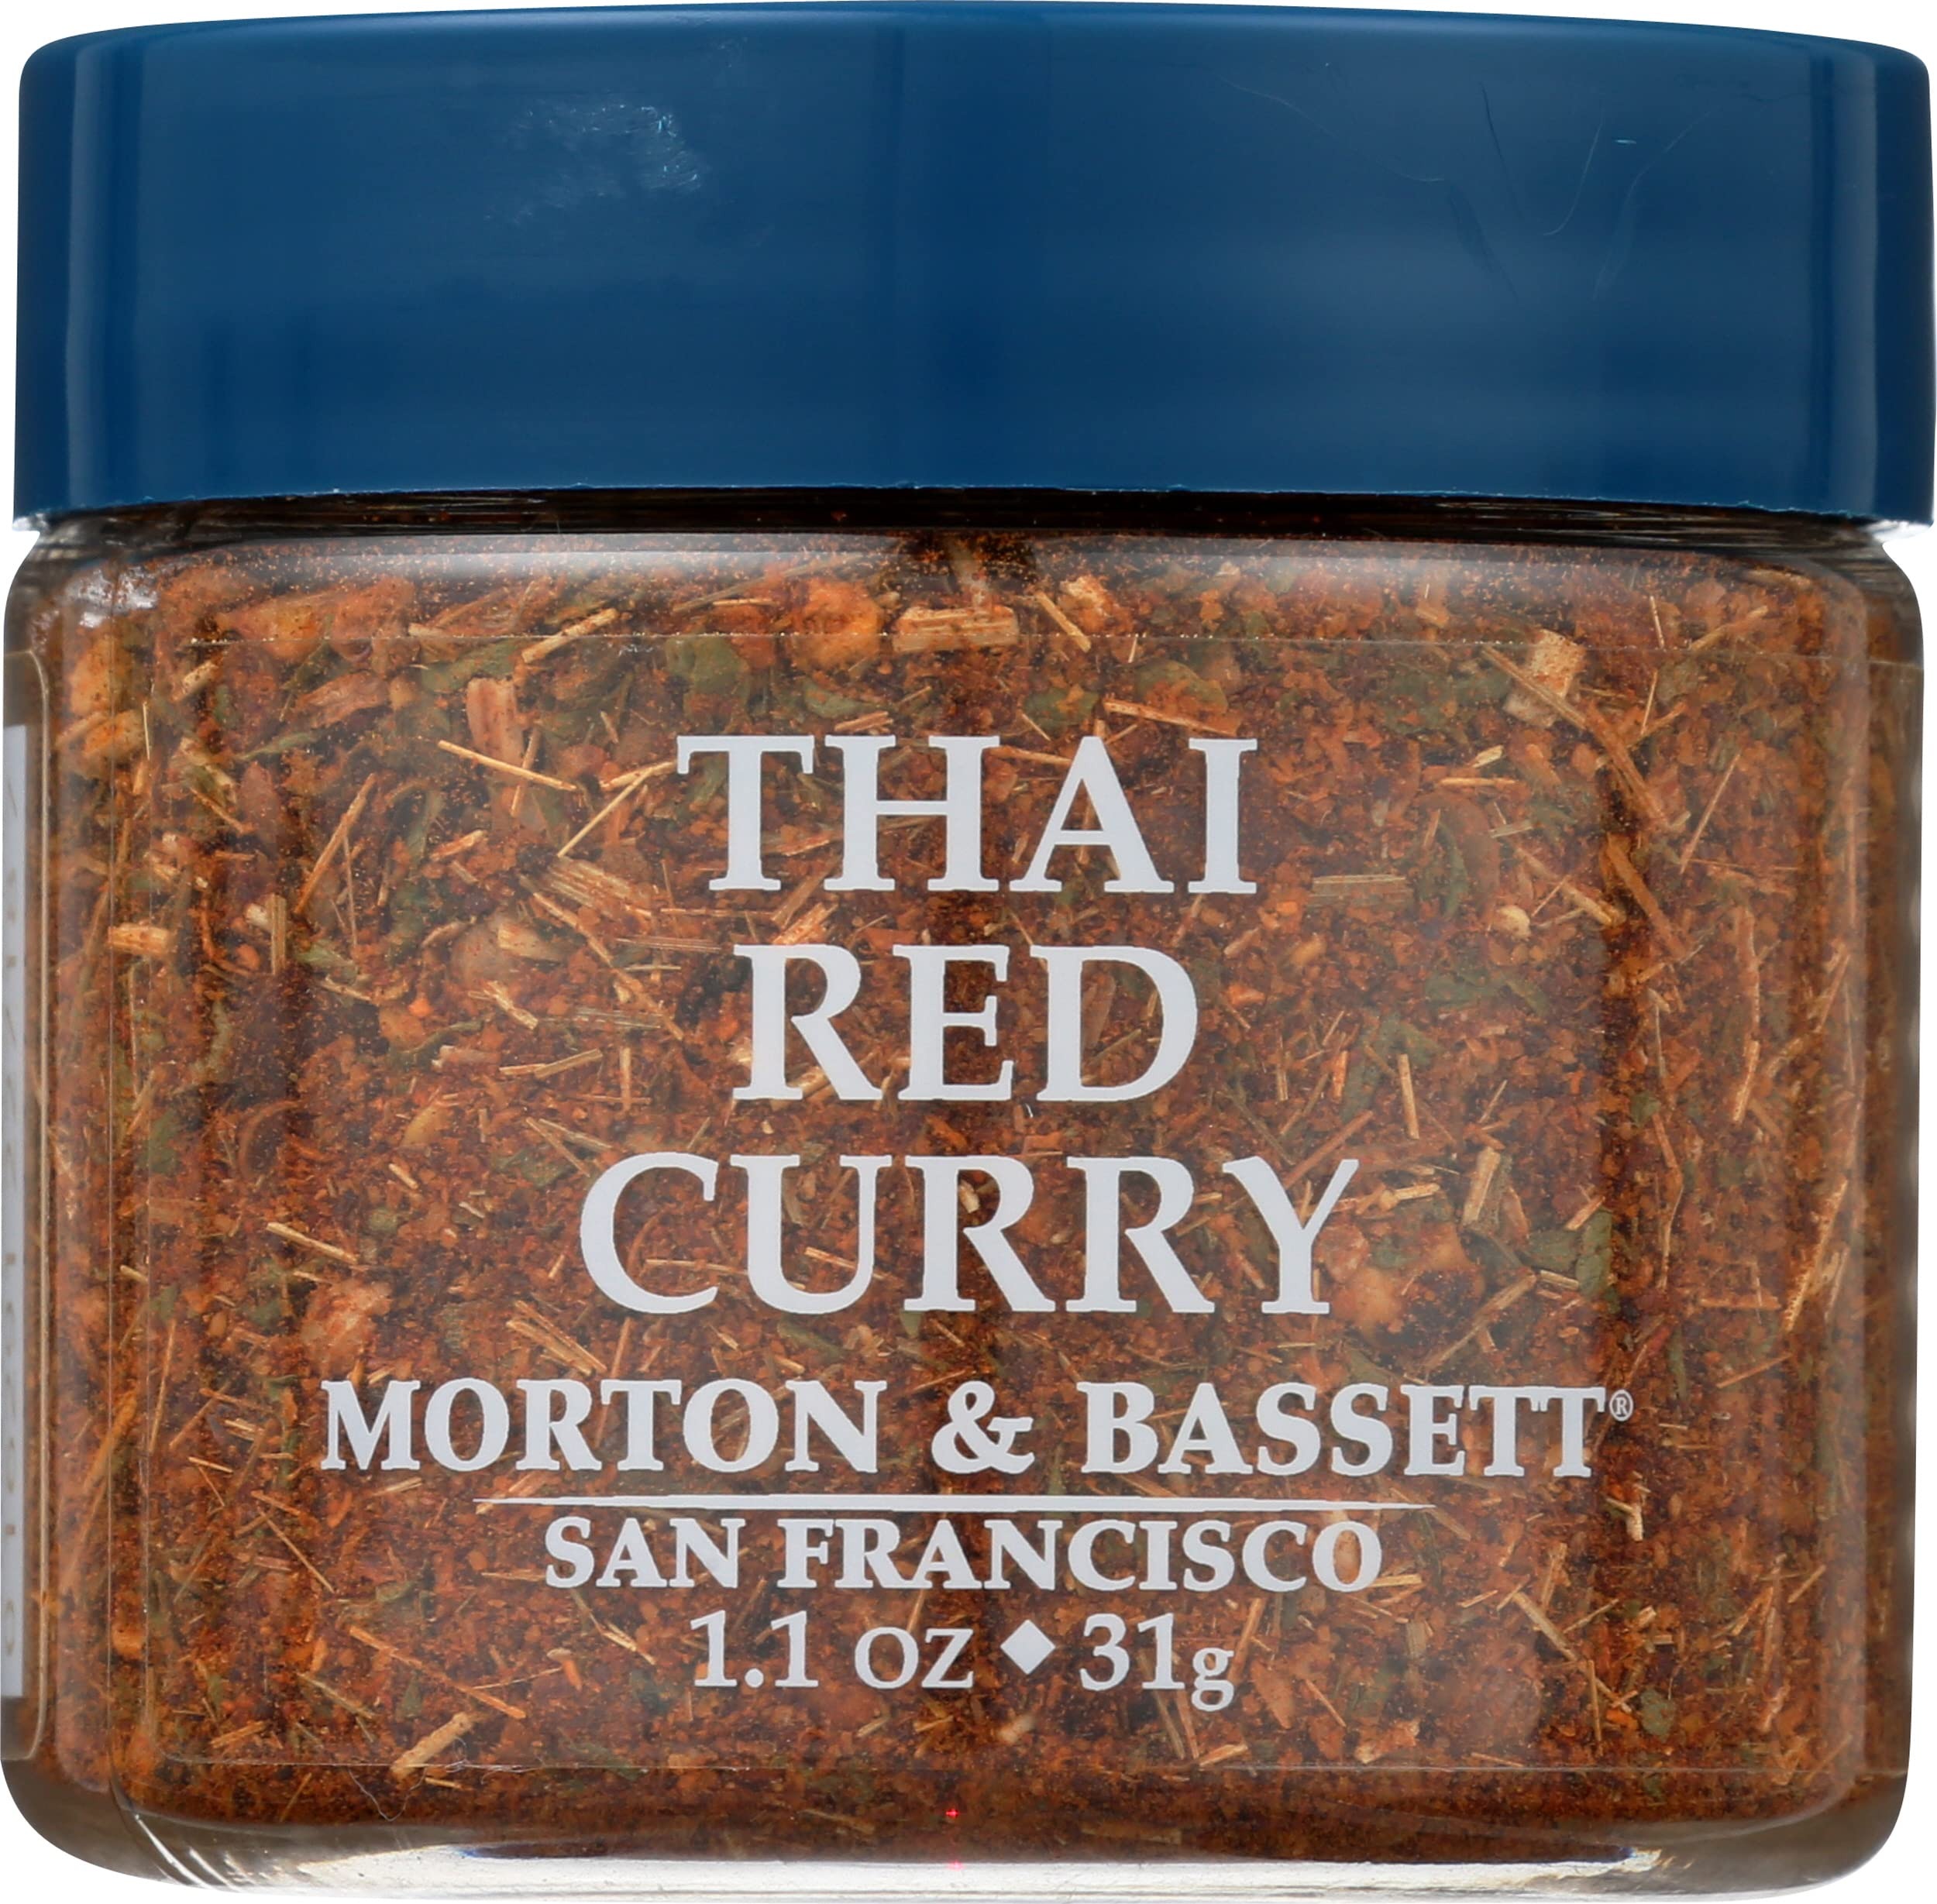
Item Name: Morton & Bassett Thai Red Curry Seasoning, Gluten Free, 1.1 Ounces (Pack Of 3)
Bullet Point: Morton & Bassett Thai Red Curry Seasoning, Gluten Free, 1.1 Ounces (Pack Of 3)
Value: 3.3
Unit: Ounce

Price: 17.555